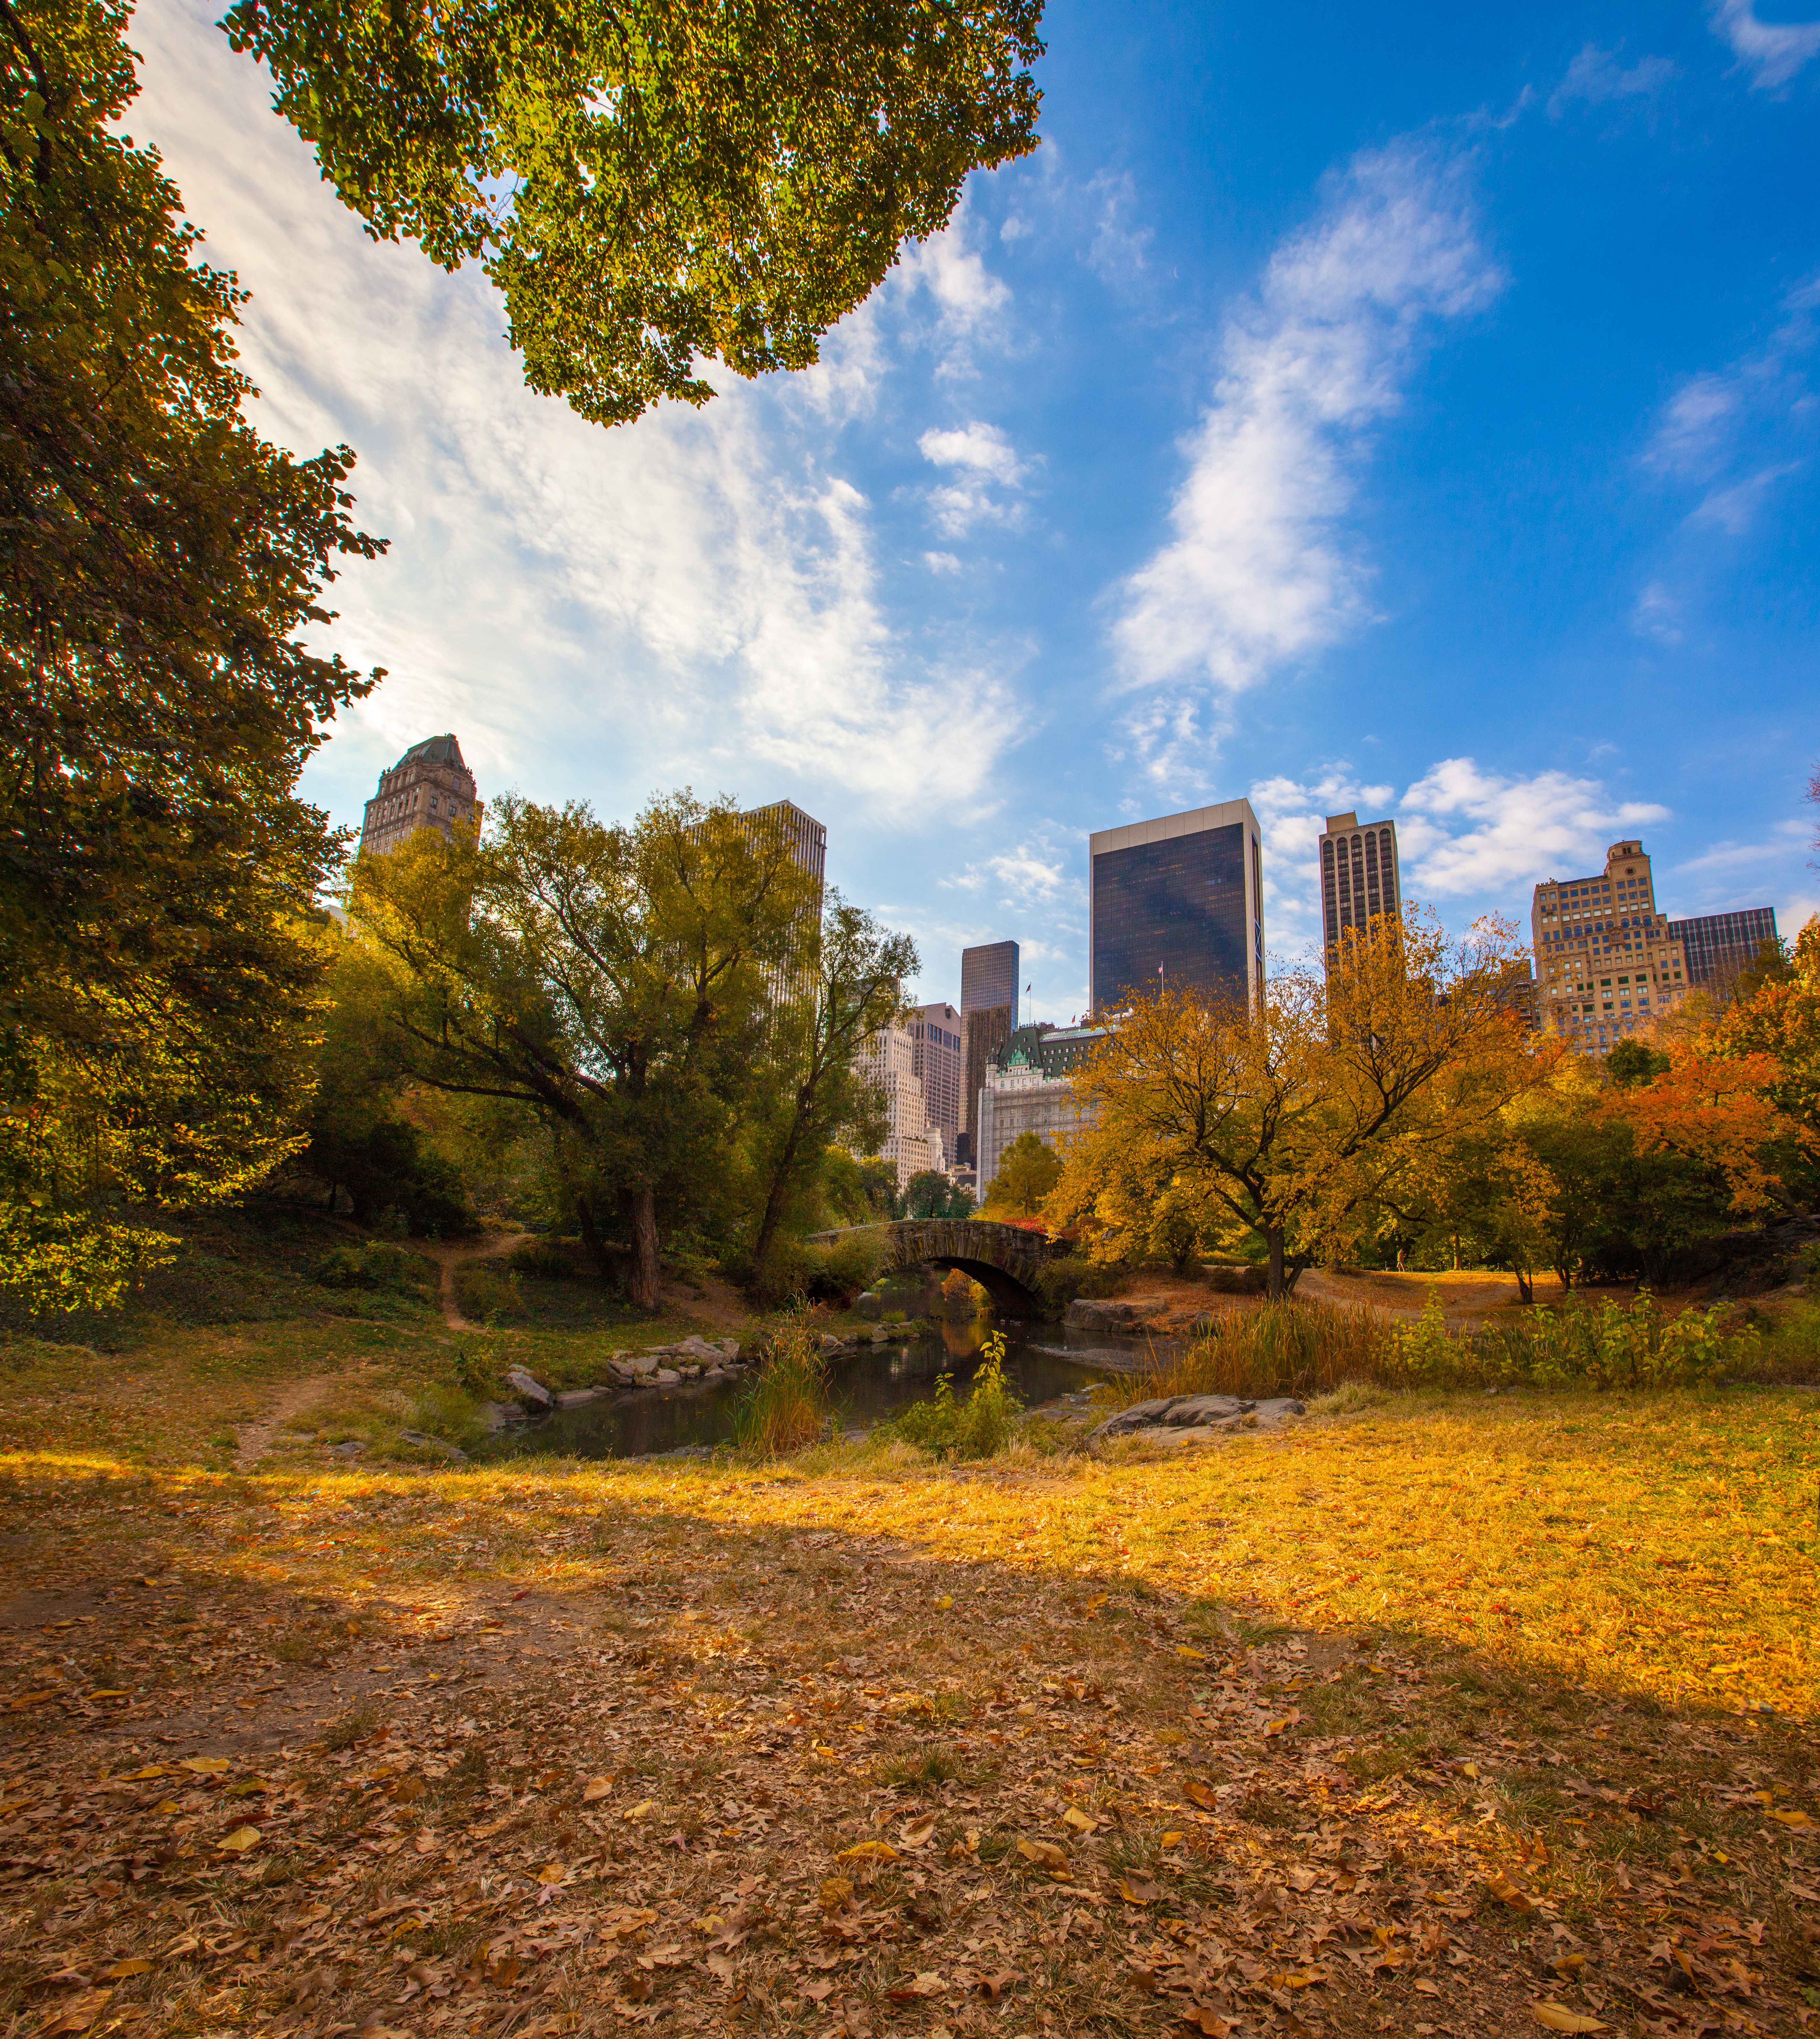
landscape, tree, nature, grass, plant, sky, meadow, sunlight, morning, leaf, hill, flower, city, reflection, autumn, park, season, central park, rural area, woody plant